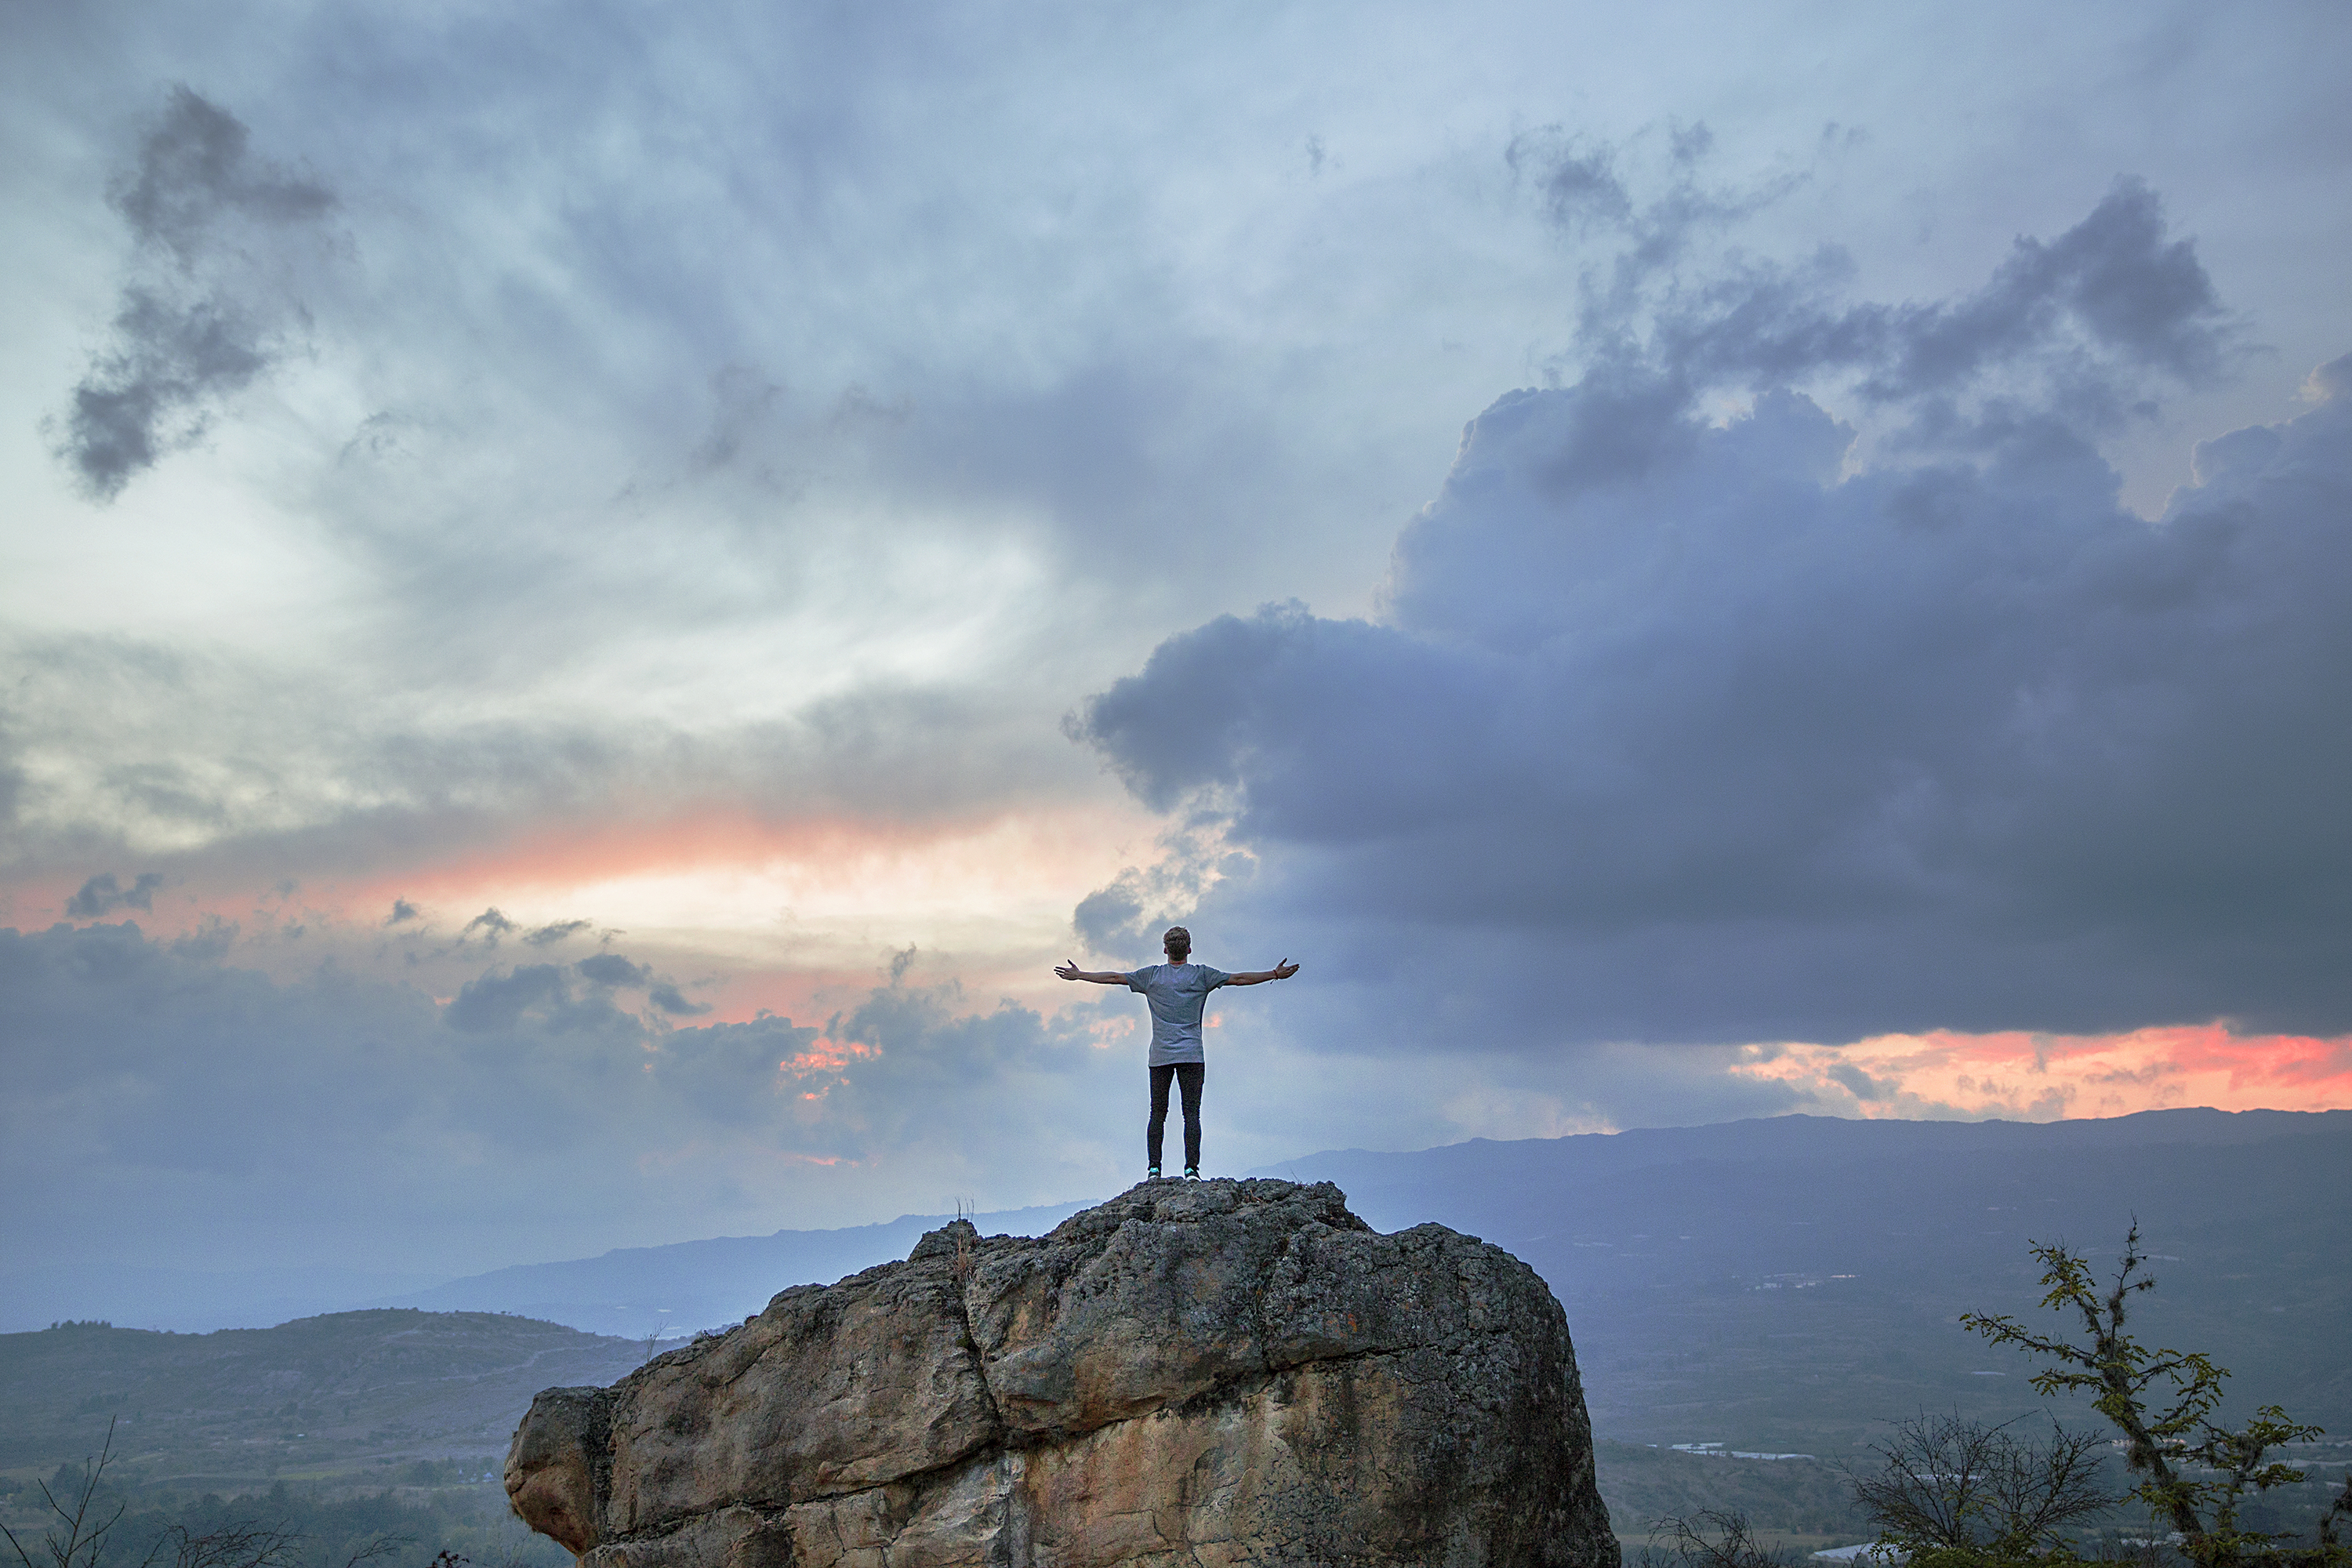
man, landscape, sea, nature, rock, person, mountain, cloud, sky, sunrise, sunset, morning, hill, wind, dawn, dusk, standing, evening, tower, weather, clouds, meteorological phenomenon, atmospheric phenomenon, mountainous landforms